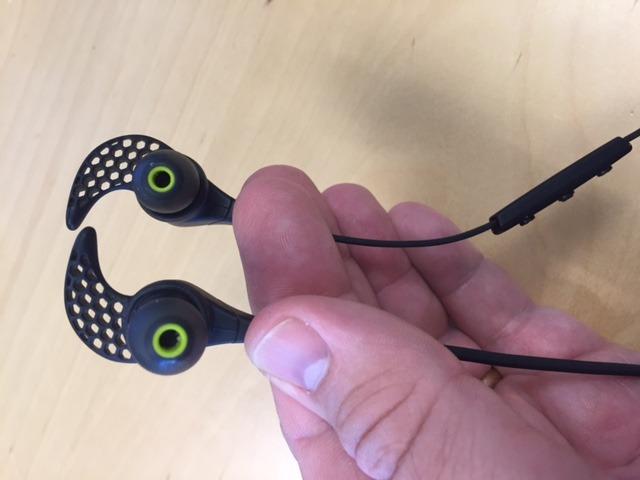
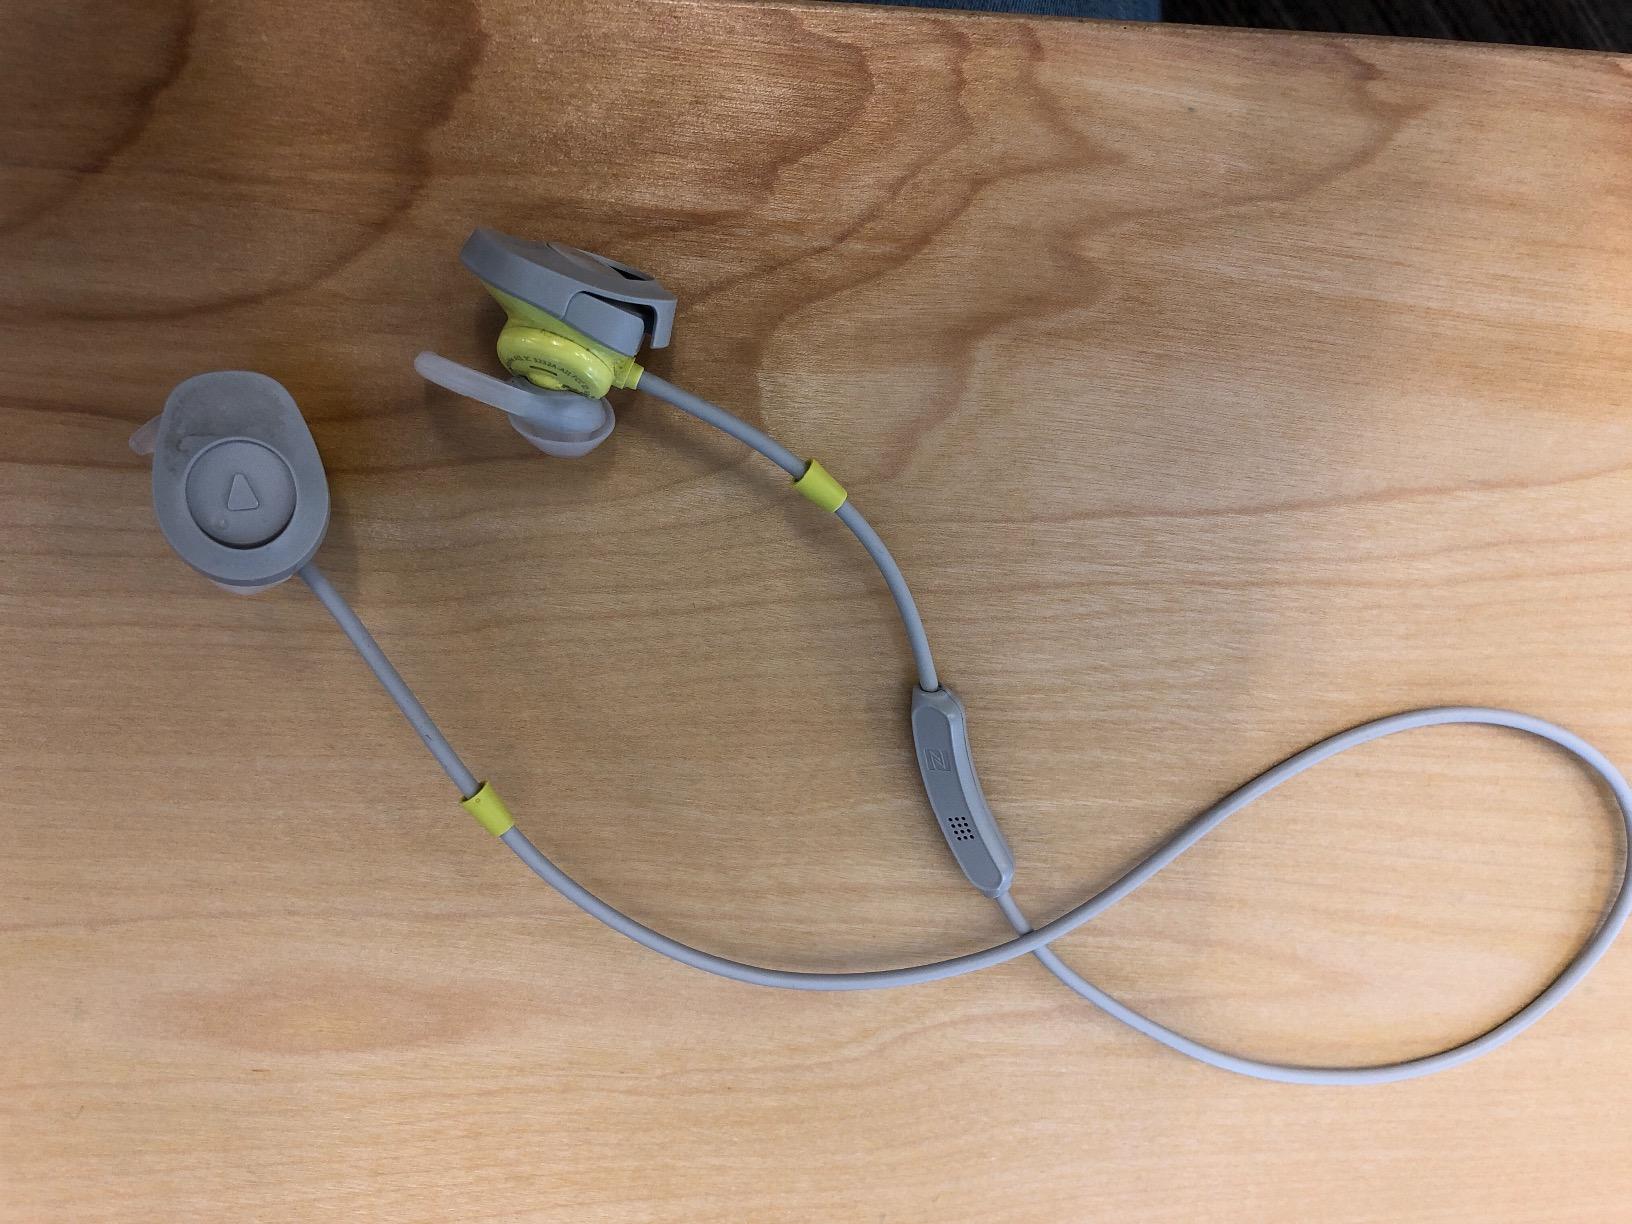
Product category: headphones
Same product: no